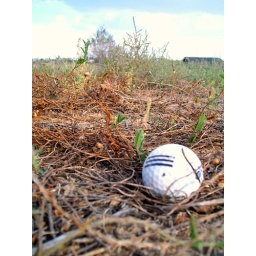
Golf ball in a field